Henry Percy, 2nd Earl of Northumberland

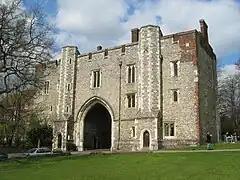
Henry Percy was buried at the abbey of St Albans Cathedral.

Northumberland served occasionally in Henry V's wars in France over the following years. He joined the king on an expedition to the Continent in 1416, and sent a minor contingent of soldiers the next year. His main task, however, was the defence of the Scottish Borders, and on 16 December 1416 he was appointed Warden of the East March. In late August 1417, the Scots invaded northern England; while Albany laid siege to Berwick Castle, the Earl of Douglas attempted to take Roxburgh Castle. Percy lifted the siege of Berwick, and forced both Albany and Douglas across the border. At the same time, he was also involved in national political affairs, and acted as steward at the coronation of Henry's queen Catherine on 24 February 1421.